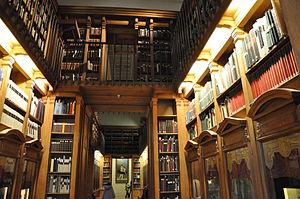
Bibliothèque de l'Opéra Garnier (Paris, France).
L’opéra Garnier, ou palais Garnier, est un théâtre national qui a la vocation d'être une académie de musique, de chorégraphie et de poésie lyrique ; il est un élément majeur du patrimoine du 9ᵉ arrondissement de Paris et de la capitale. Il est situé place de l'Opéra, à l'extrémité nord de l'avenue de l'Opéra et au carrefour de nombreuses voies. Il est accessible par le métro, par le RER et par le bus. L'édifice s'impose comme un monument particulièrement représentatif de l'architecture éclectique et du style historiciste de la seconde moitié du XIXᵉ siècle. Sur une conception de l’architecte Charles Garnier retenue à la suite d’un concours, sa construction, décidée par Napoléon III dans le cadre des transformations de Paris menées par le préfet Haussmann et interrompue par la guerre de 1870, fut reprise au début de la Troisième République, après la destruction par incendie de l’opéra Le Peletier en 1873. Le bâtiment est inauguré le 5 janvier 1875 par le président Mac Mahon sous la IIIᵉ République.
La Bibliothèque nationale de France, héritière lointaine de la librairie de Charles V, a connu une histoire riche et parfois mouvementée. Appelée librairie puis bibliothèque du roi sous l'Ancien Régime, elle devient bibliothèque de la Nation en 1790, avant d'être qualifiée, au fil des changements de régime, bibliothèque impériale puis royale puis nationale en 1849, à nouveau impériale et définitivement nationale en 1871. Son histoire, marquée par les évolutions techniques aussi bien que par les décisions politiques et les circonstances extérieures, peut se diviser en trois grandes périodes, dont la dernière, nettement plus courte, se traduit par de très importants changements.